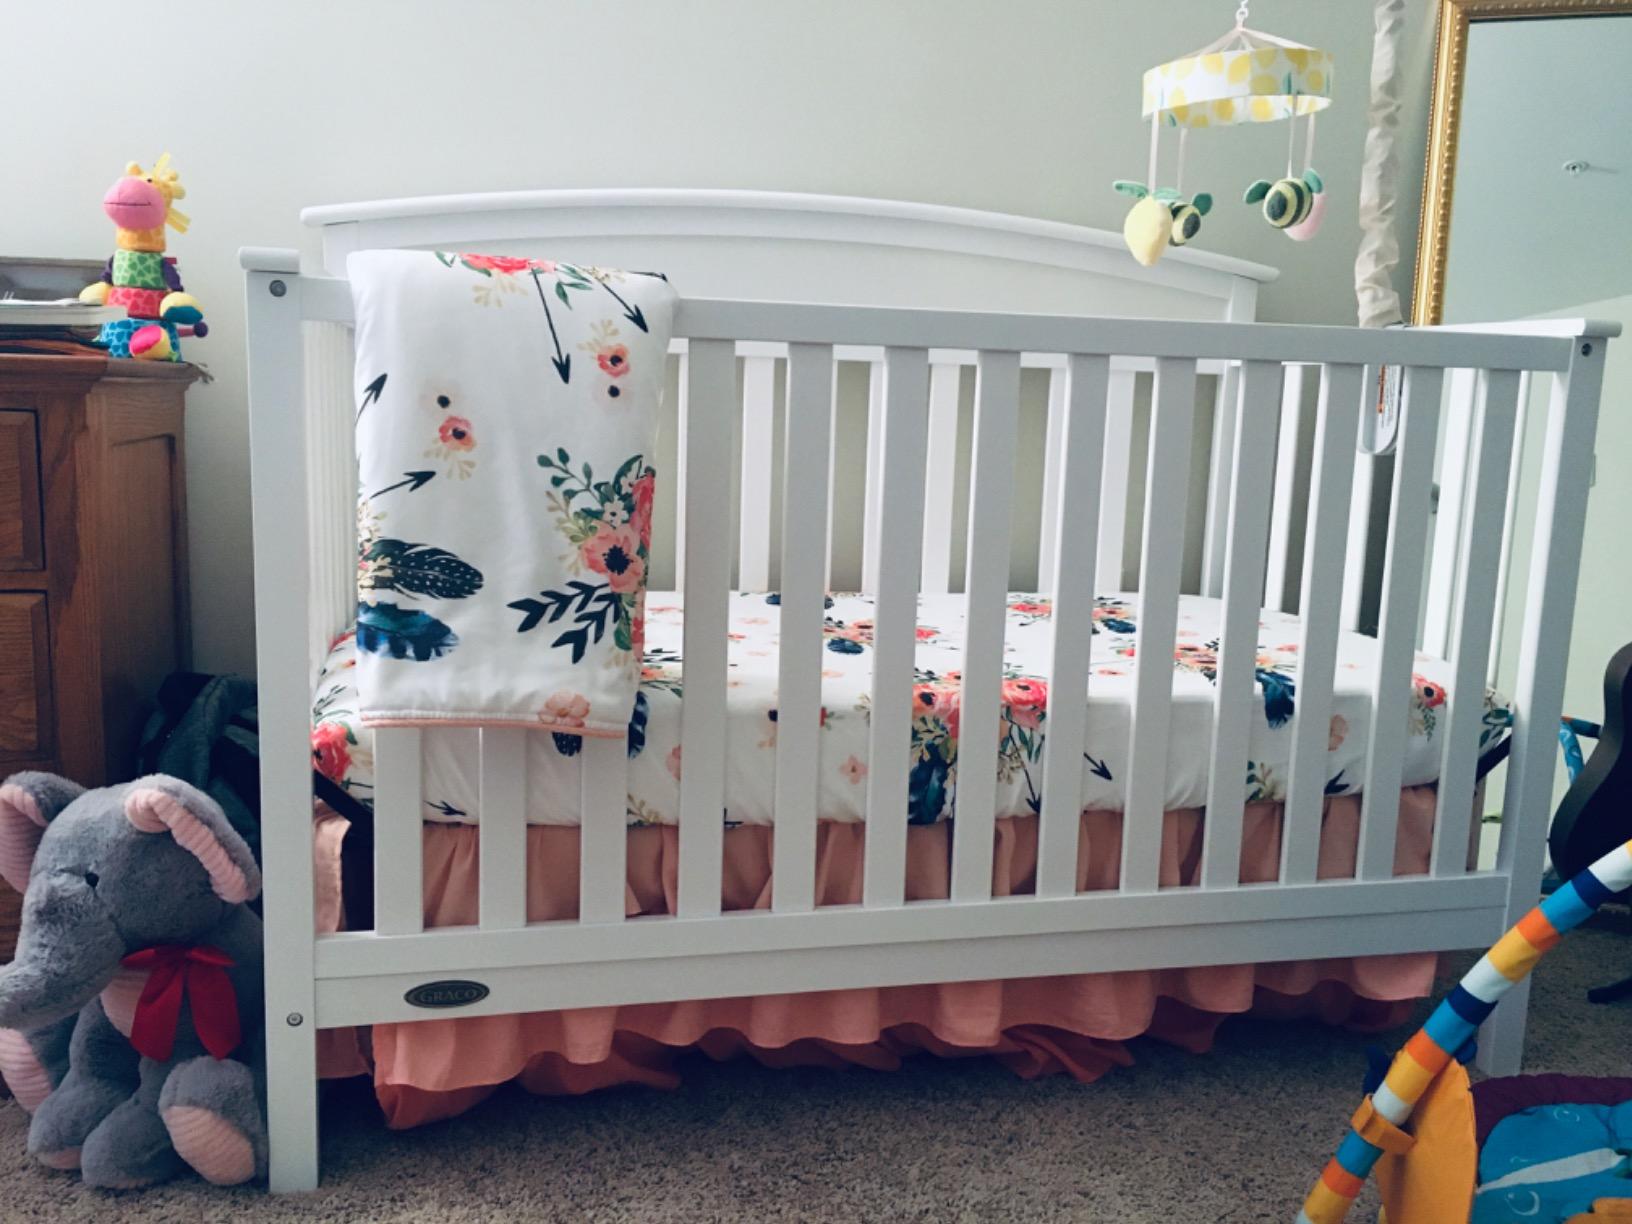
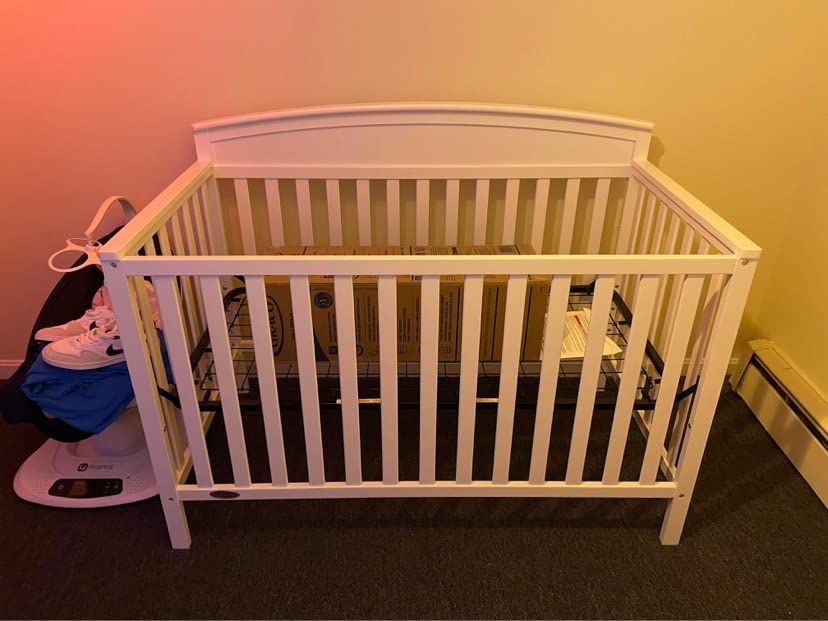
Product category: products_crib
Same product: yes